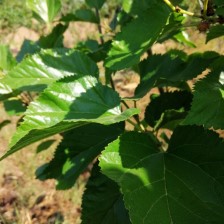
Variety: Buriram60